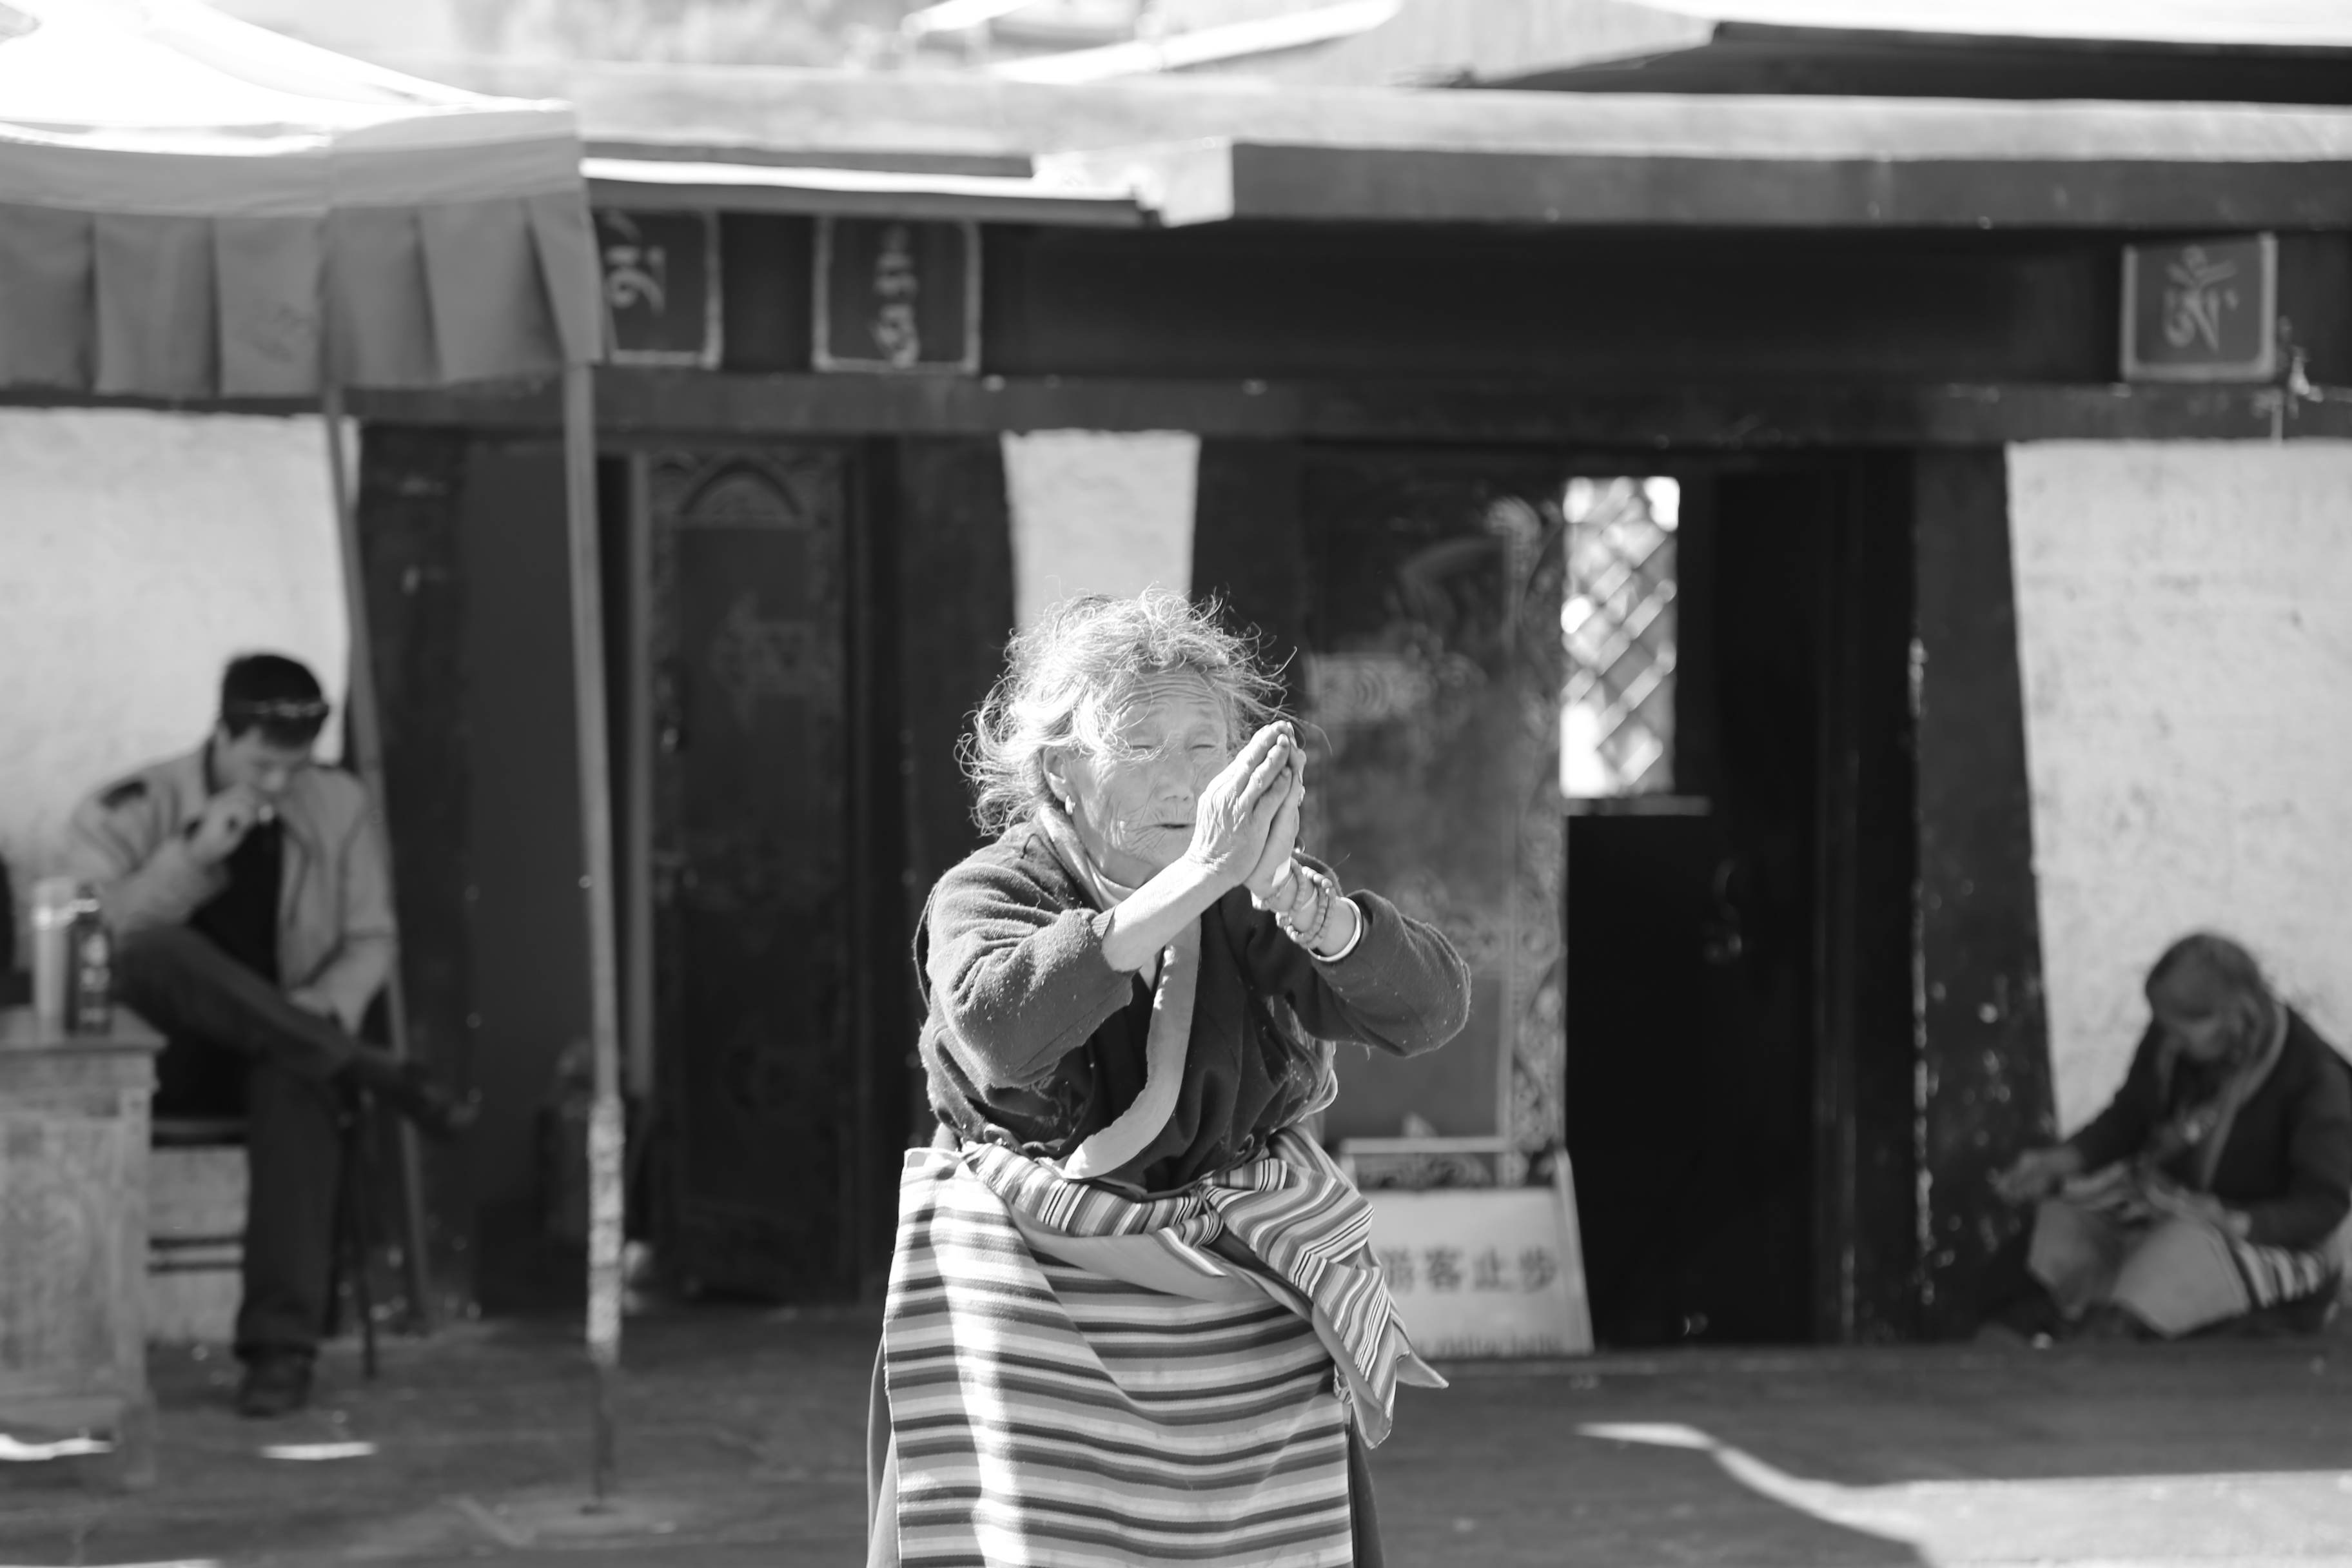
black and white, monochrome, prayer, persons, god, ao, monochrome photography, north korea